History of opera

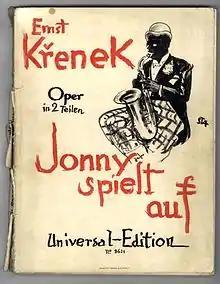
Handbill for the opera "Jonny spielt auf" (1927), by Ernst Krenek

In the Ottoman Empire (present-day Turkey) there was presence of Italian companies since the end of the 18th century. The first Turkish opera premiered at the Vienna Volksoper in 1918: "Kenan çobanları", by Vedî Sabra. With the process of Europeanization initiated by Kemal Atatürk in the 1920s, opera became more widespread in the country: in 1929, "Köyde bir facia", by Cemal Reşit Rey was premiered; in 1934, Ahmet Adnan Saygun received an official commission for an opera for the visit of shah of Persia, for which he composed "Özsoy".